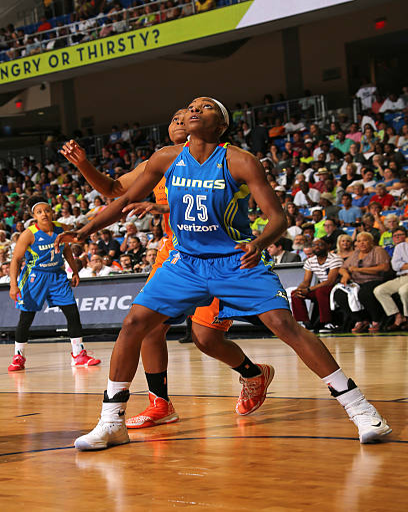
# looks for the rebound against basketball team during game .